Steinmaur railway station

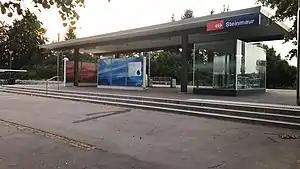
The station in 2018

Steinmaur railway station is a railway station in the municipality of Steinmaur, in the Swiss canton of Zürich. It is an intermediate stop on the standard gauge Wehntal line of Swiss Federal Railways.